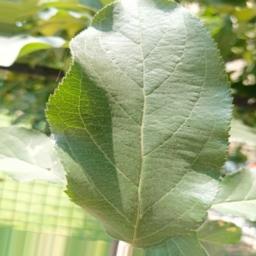
Label: Healthy